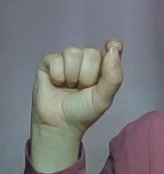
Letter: fa